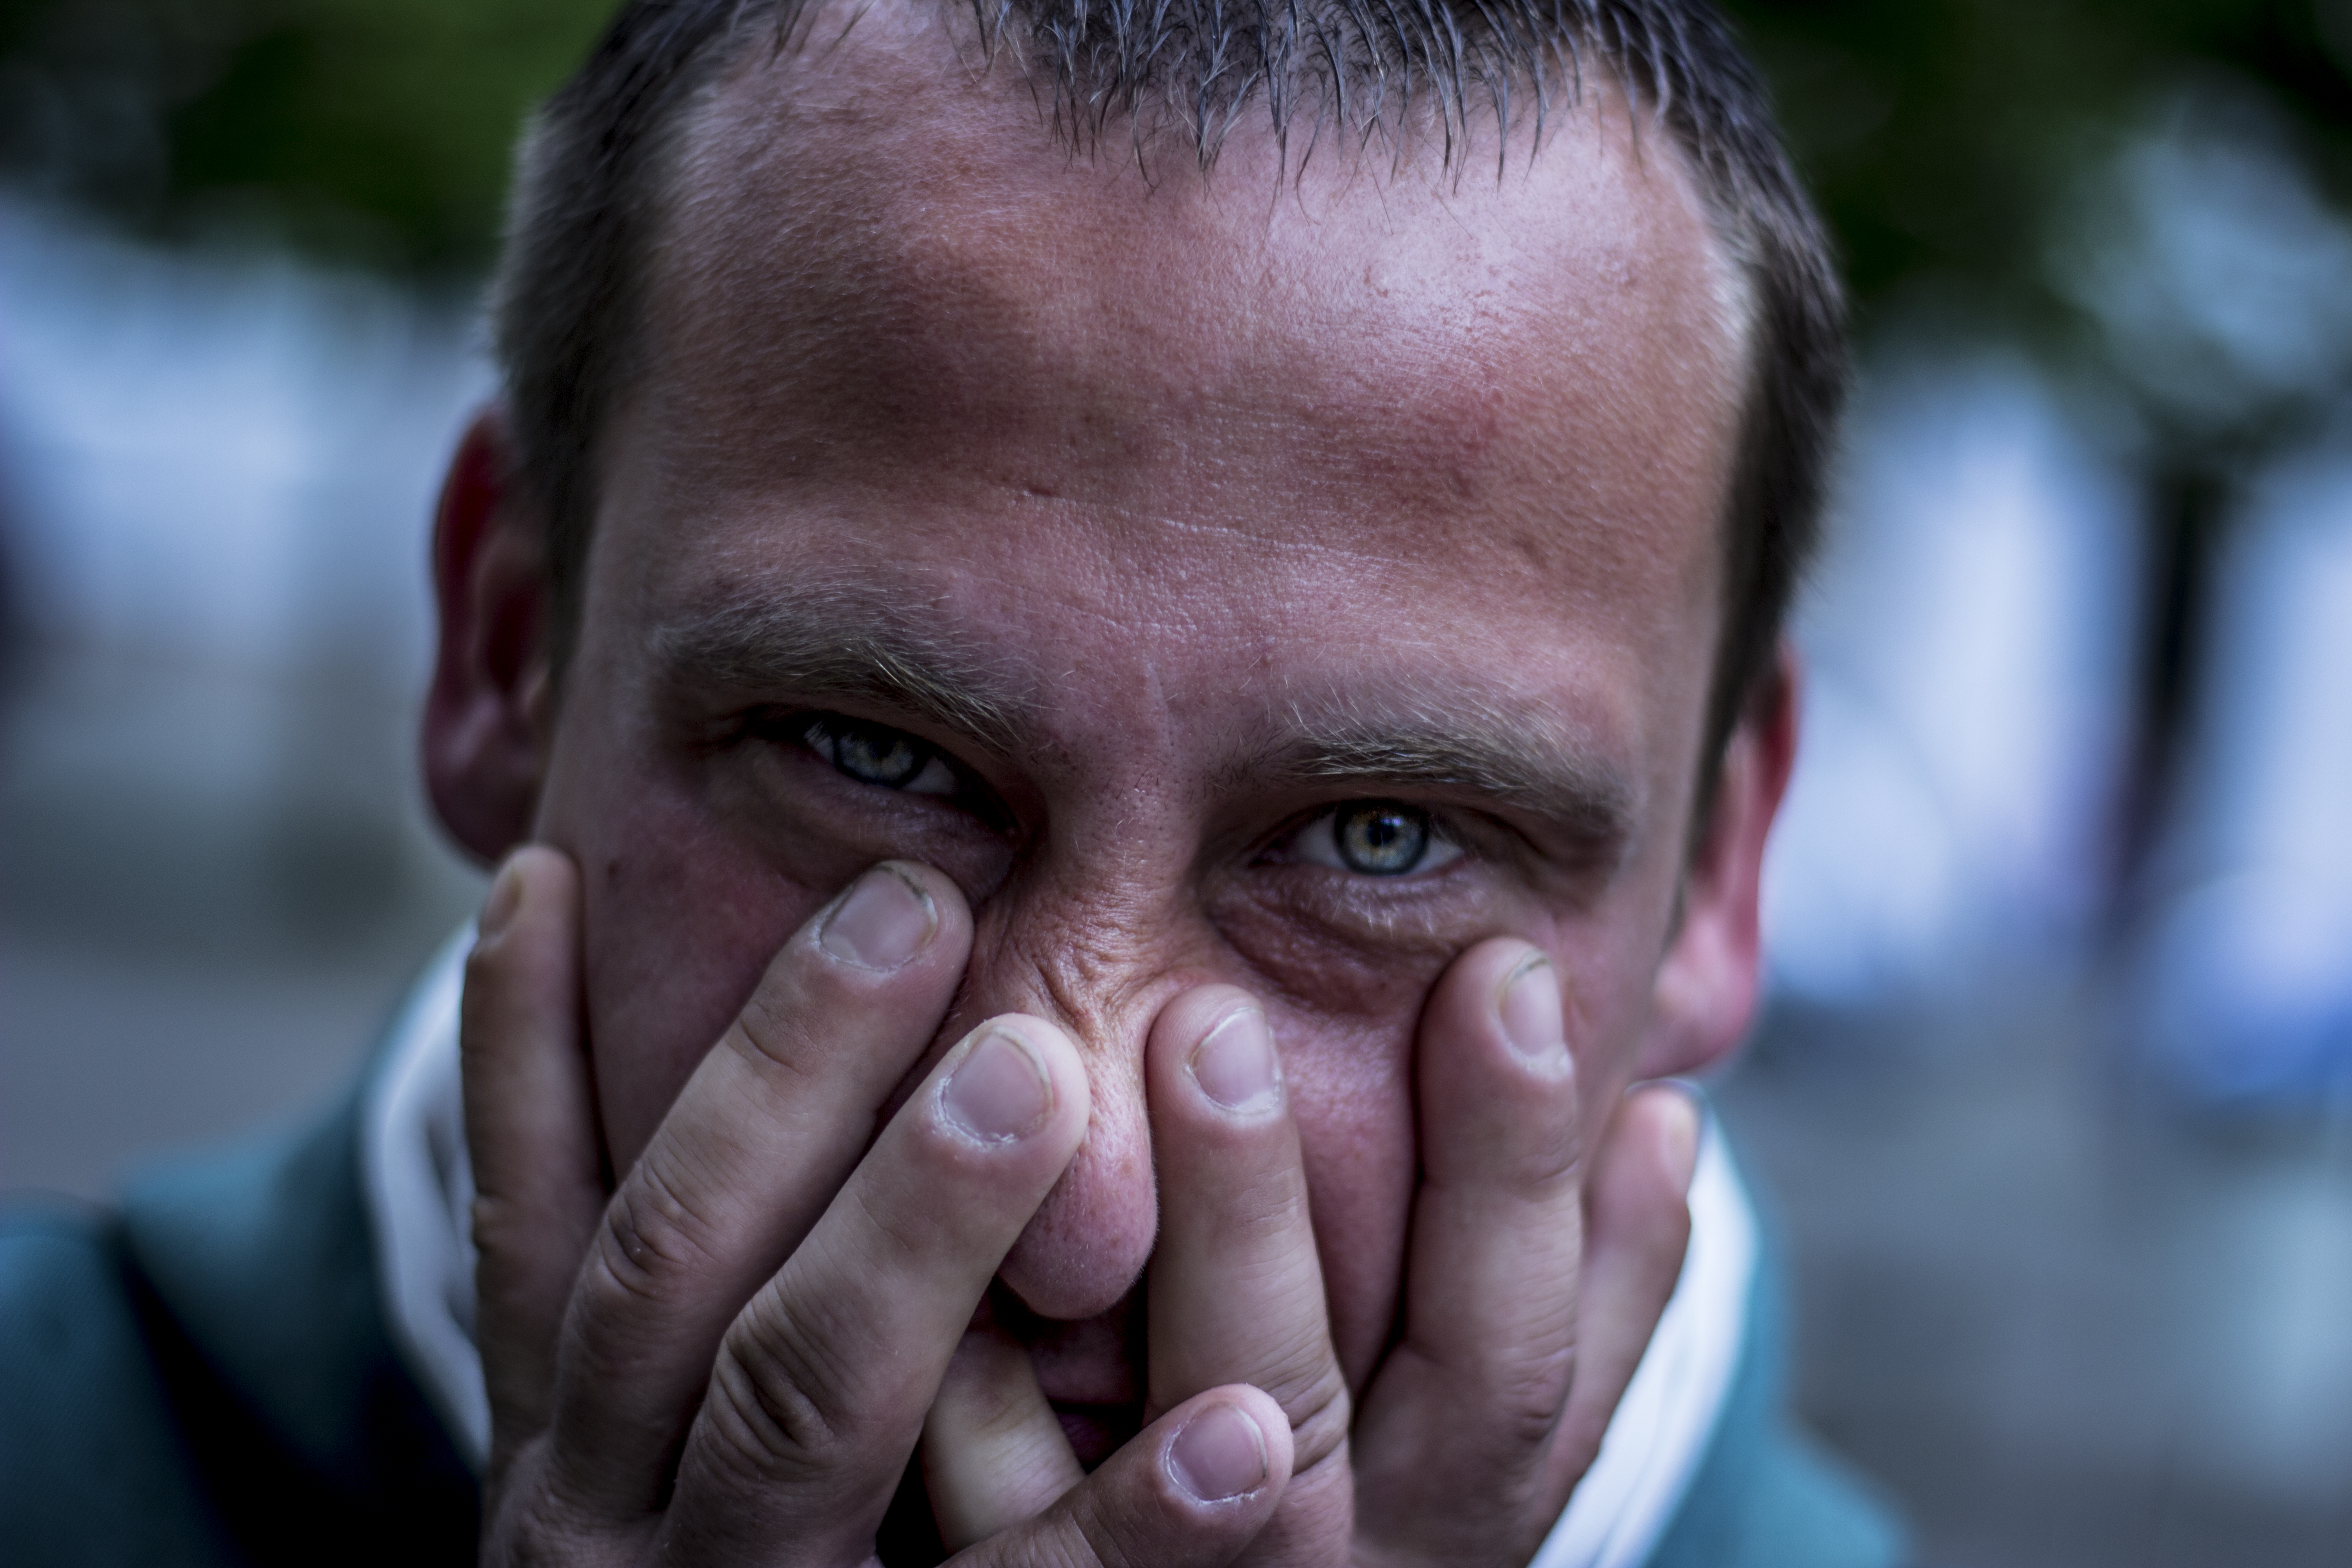
man, person, people, street, photography, male, portrait, color, canon, child, black, facial expression, smile, mouth, close up, human body, blackandwhite, face, nose, art, eye, head, surreal, organ, faces, laughter, portrt, emotion, personen, schrfentiefe, sense, portrait photography, facial hair